Economic stagnation

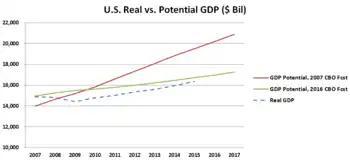
This chart compares U.S. potential GDP under two CBO forecasts (one from 2007 and one from 2016) versus the actual real GDP. It is based on a similar diagram from economist Larry Summers from 2014.

Secular stagnation was dusted off by Hans-Werner Sinn in a 2009 article dismissing the threat of inflation, and became popular again when Larry Summers invoked the term and concept during a 2013 speech at the IMF."The Economist" criticizes secular stagnation as "a baggy concept, arguably too capacious for its own good". Warnings similar to secular stagnation theory have been issued after all deep recessions, but they all turned out to be wrong because they underestimated the potential of existing technologies.